Senegambian stone circles

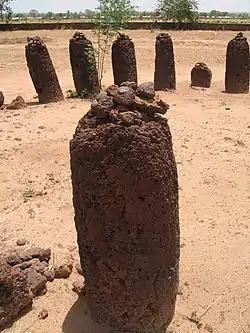
Wassu stone circles

The Senegambian stone circles, or the Wassu stone circles, are groups of megalithic stone circles located in the Gambia north of Janjanbureh and in central Senegal. Spread across a region , they are sometimes divided into the Wassu (Gambian) and Sine-Saloum (Senegalese) circles, but this is purely a national division. Containing over 1,000 stone circles and tumuli (1,145 sites are recorded by a 1982 study) spread across an area long and wide, the Senegambian stone circles are the largest concentration of stone circles seen anywhere in the world, and they are an extensive sacred landscape that was used for more than 1,500 years. The sites were inscribed on the UNESCO World Heritage List in 2006.